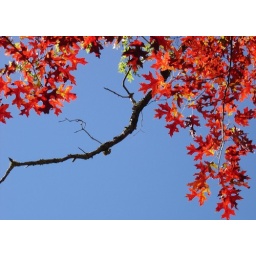
The bright red leaves make such a neat pattern against the clear fall sky.